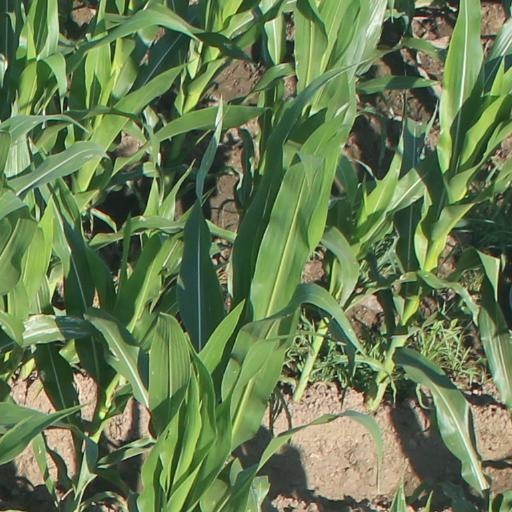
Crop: maize; corn